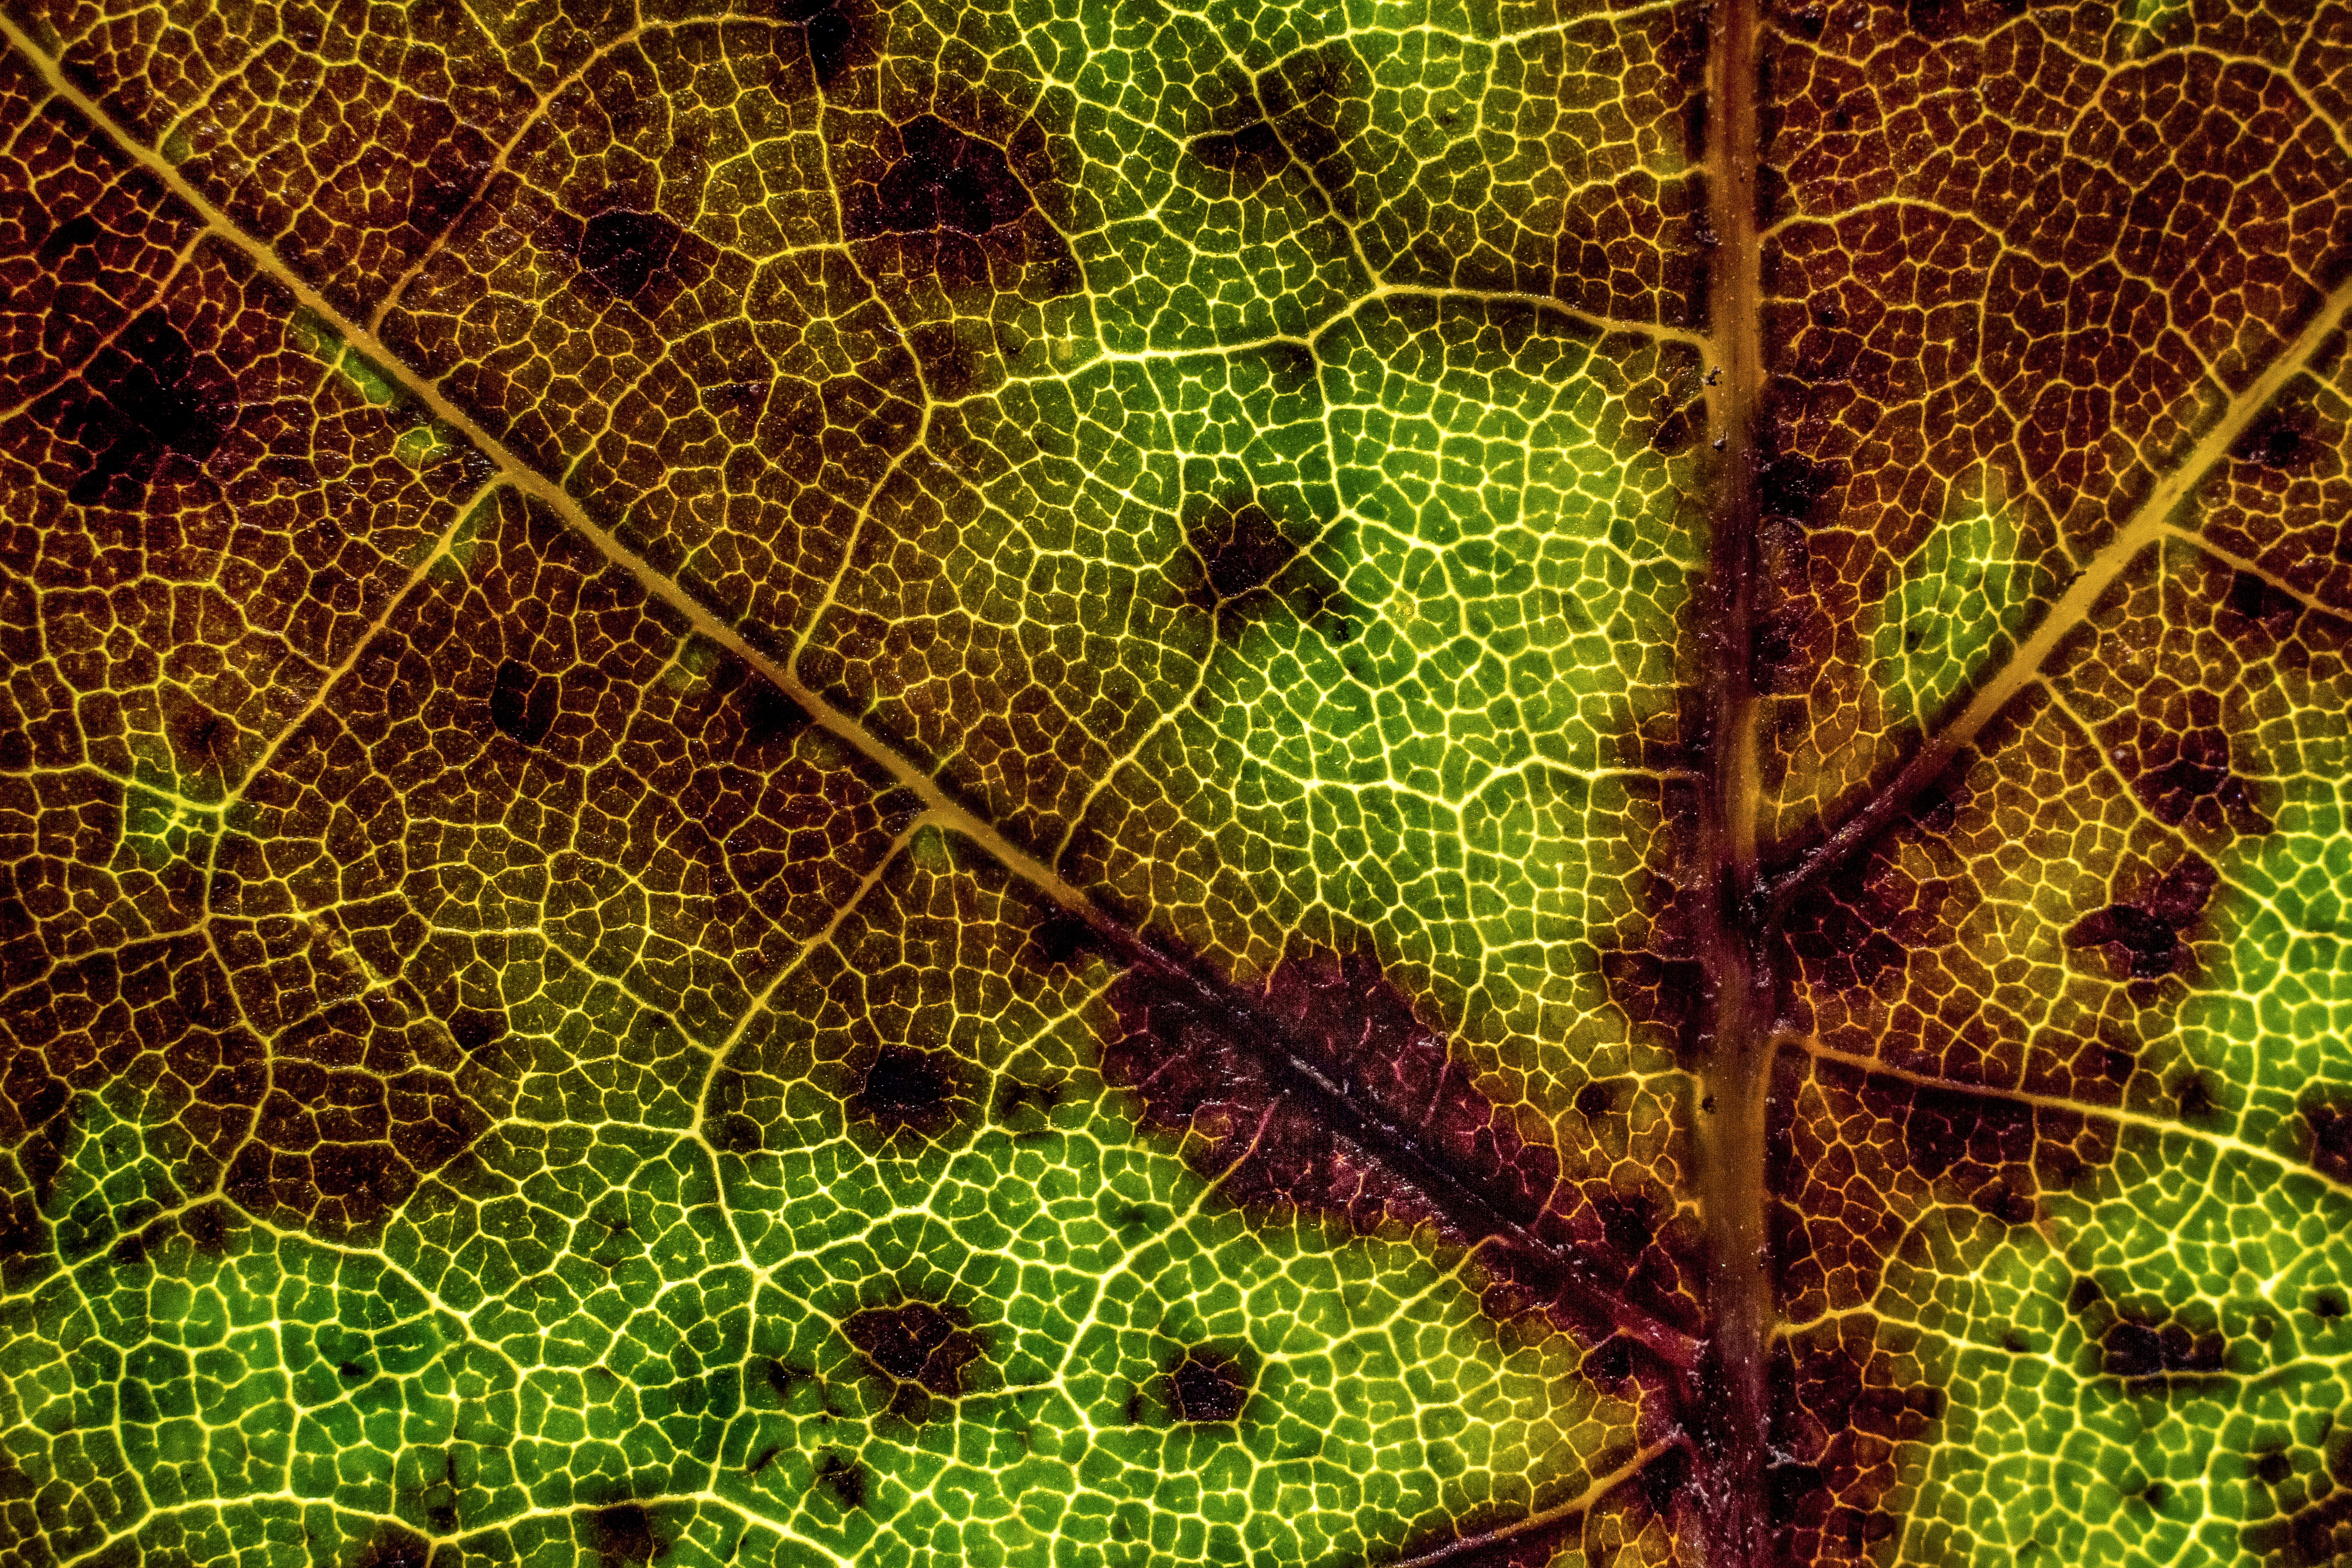
grass, plant, lawn, leaf, flower, moss, pattern, green, design, land plant, fractal art